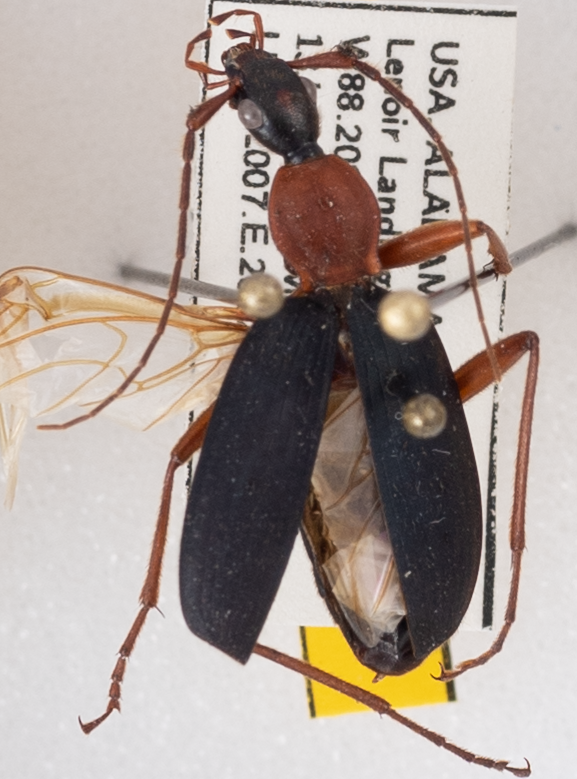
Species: Galerita bicolor
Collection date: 2022-07-13
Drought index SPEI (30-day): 0.03
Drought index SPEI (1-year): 0.866
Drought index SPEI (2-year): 2.09